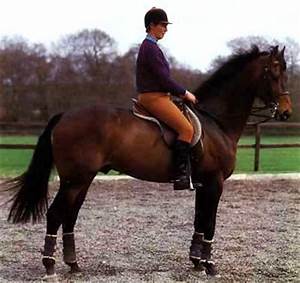
Label: cavallo